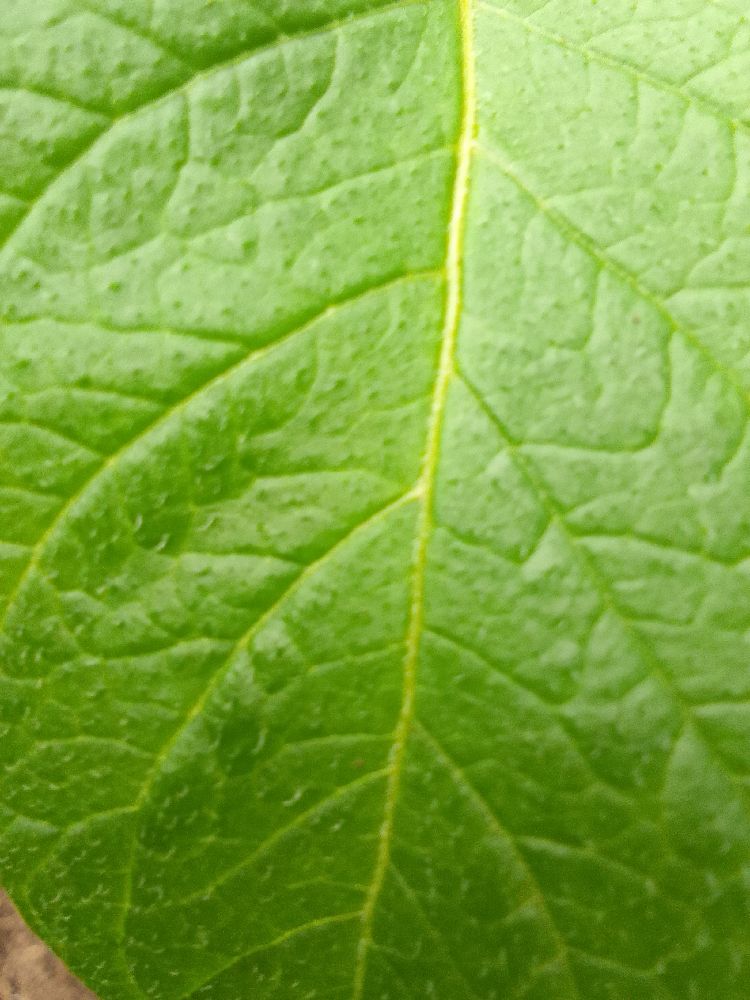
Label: Healthy